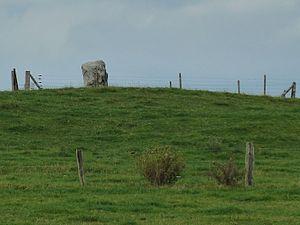
Vendegies-sur-Écaillon,.- Le Menhir dit Le Gros Caillou ou Grès Montfort This building is indexed in the Base Mérimée, a database of architectural heritage maintained by the French Ministry of Culture,
Vendegies-sur-Écaillon est une commune française située dans le département du Nord, en région Hauts-de-France.